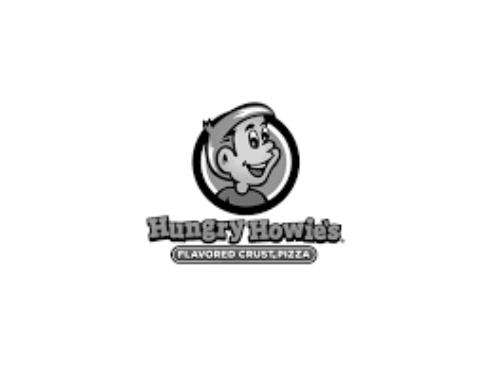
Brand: Hungry Howie's Pizza
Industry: Food